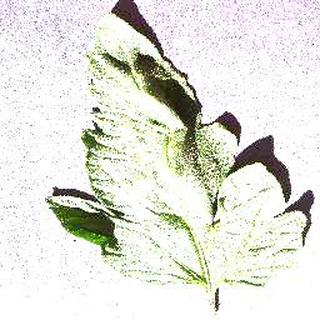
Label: healthy_tomato